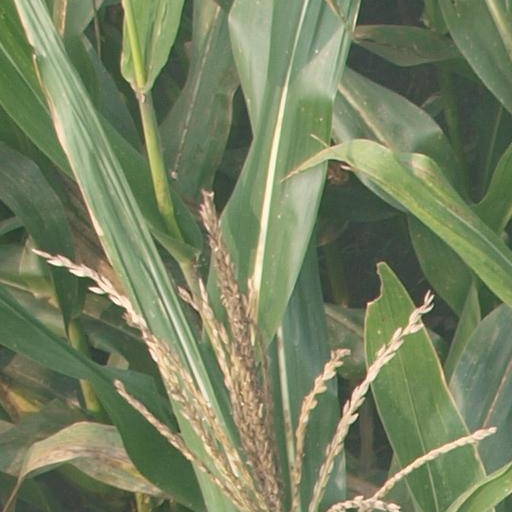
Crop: maize; corn